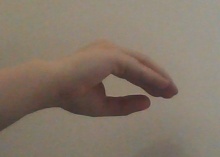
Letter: jeem